Forum Popilii

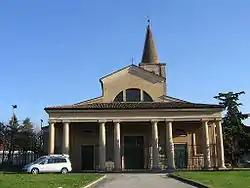
Basilica of San Rufillo in the titular see

Forum Popilii (Italian: Forlimpopoli) is a Catholic titular see. The current Titular Bishop of Forum Popilii is Robert Joseph Fisher.